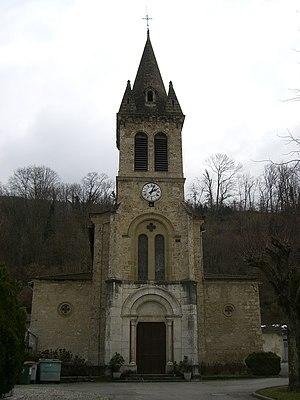
L'église d'Izeron.
Izeron est une commune française située dans le département de l'Isère en région Auvergne-Rhône-Alpes.